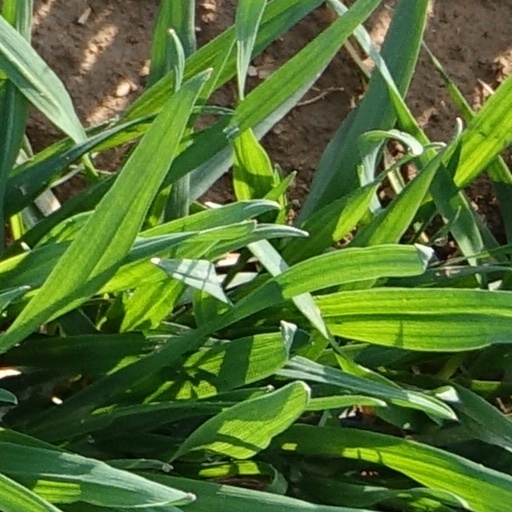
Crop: wheat